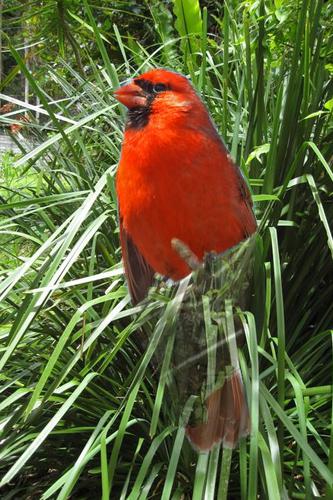
Bird species: Cardinal
Bird type: landbird
Background: land